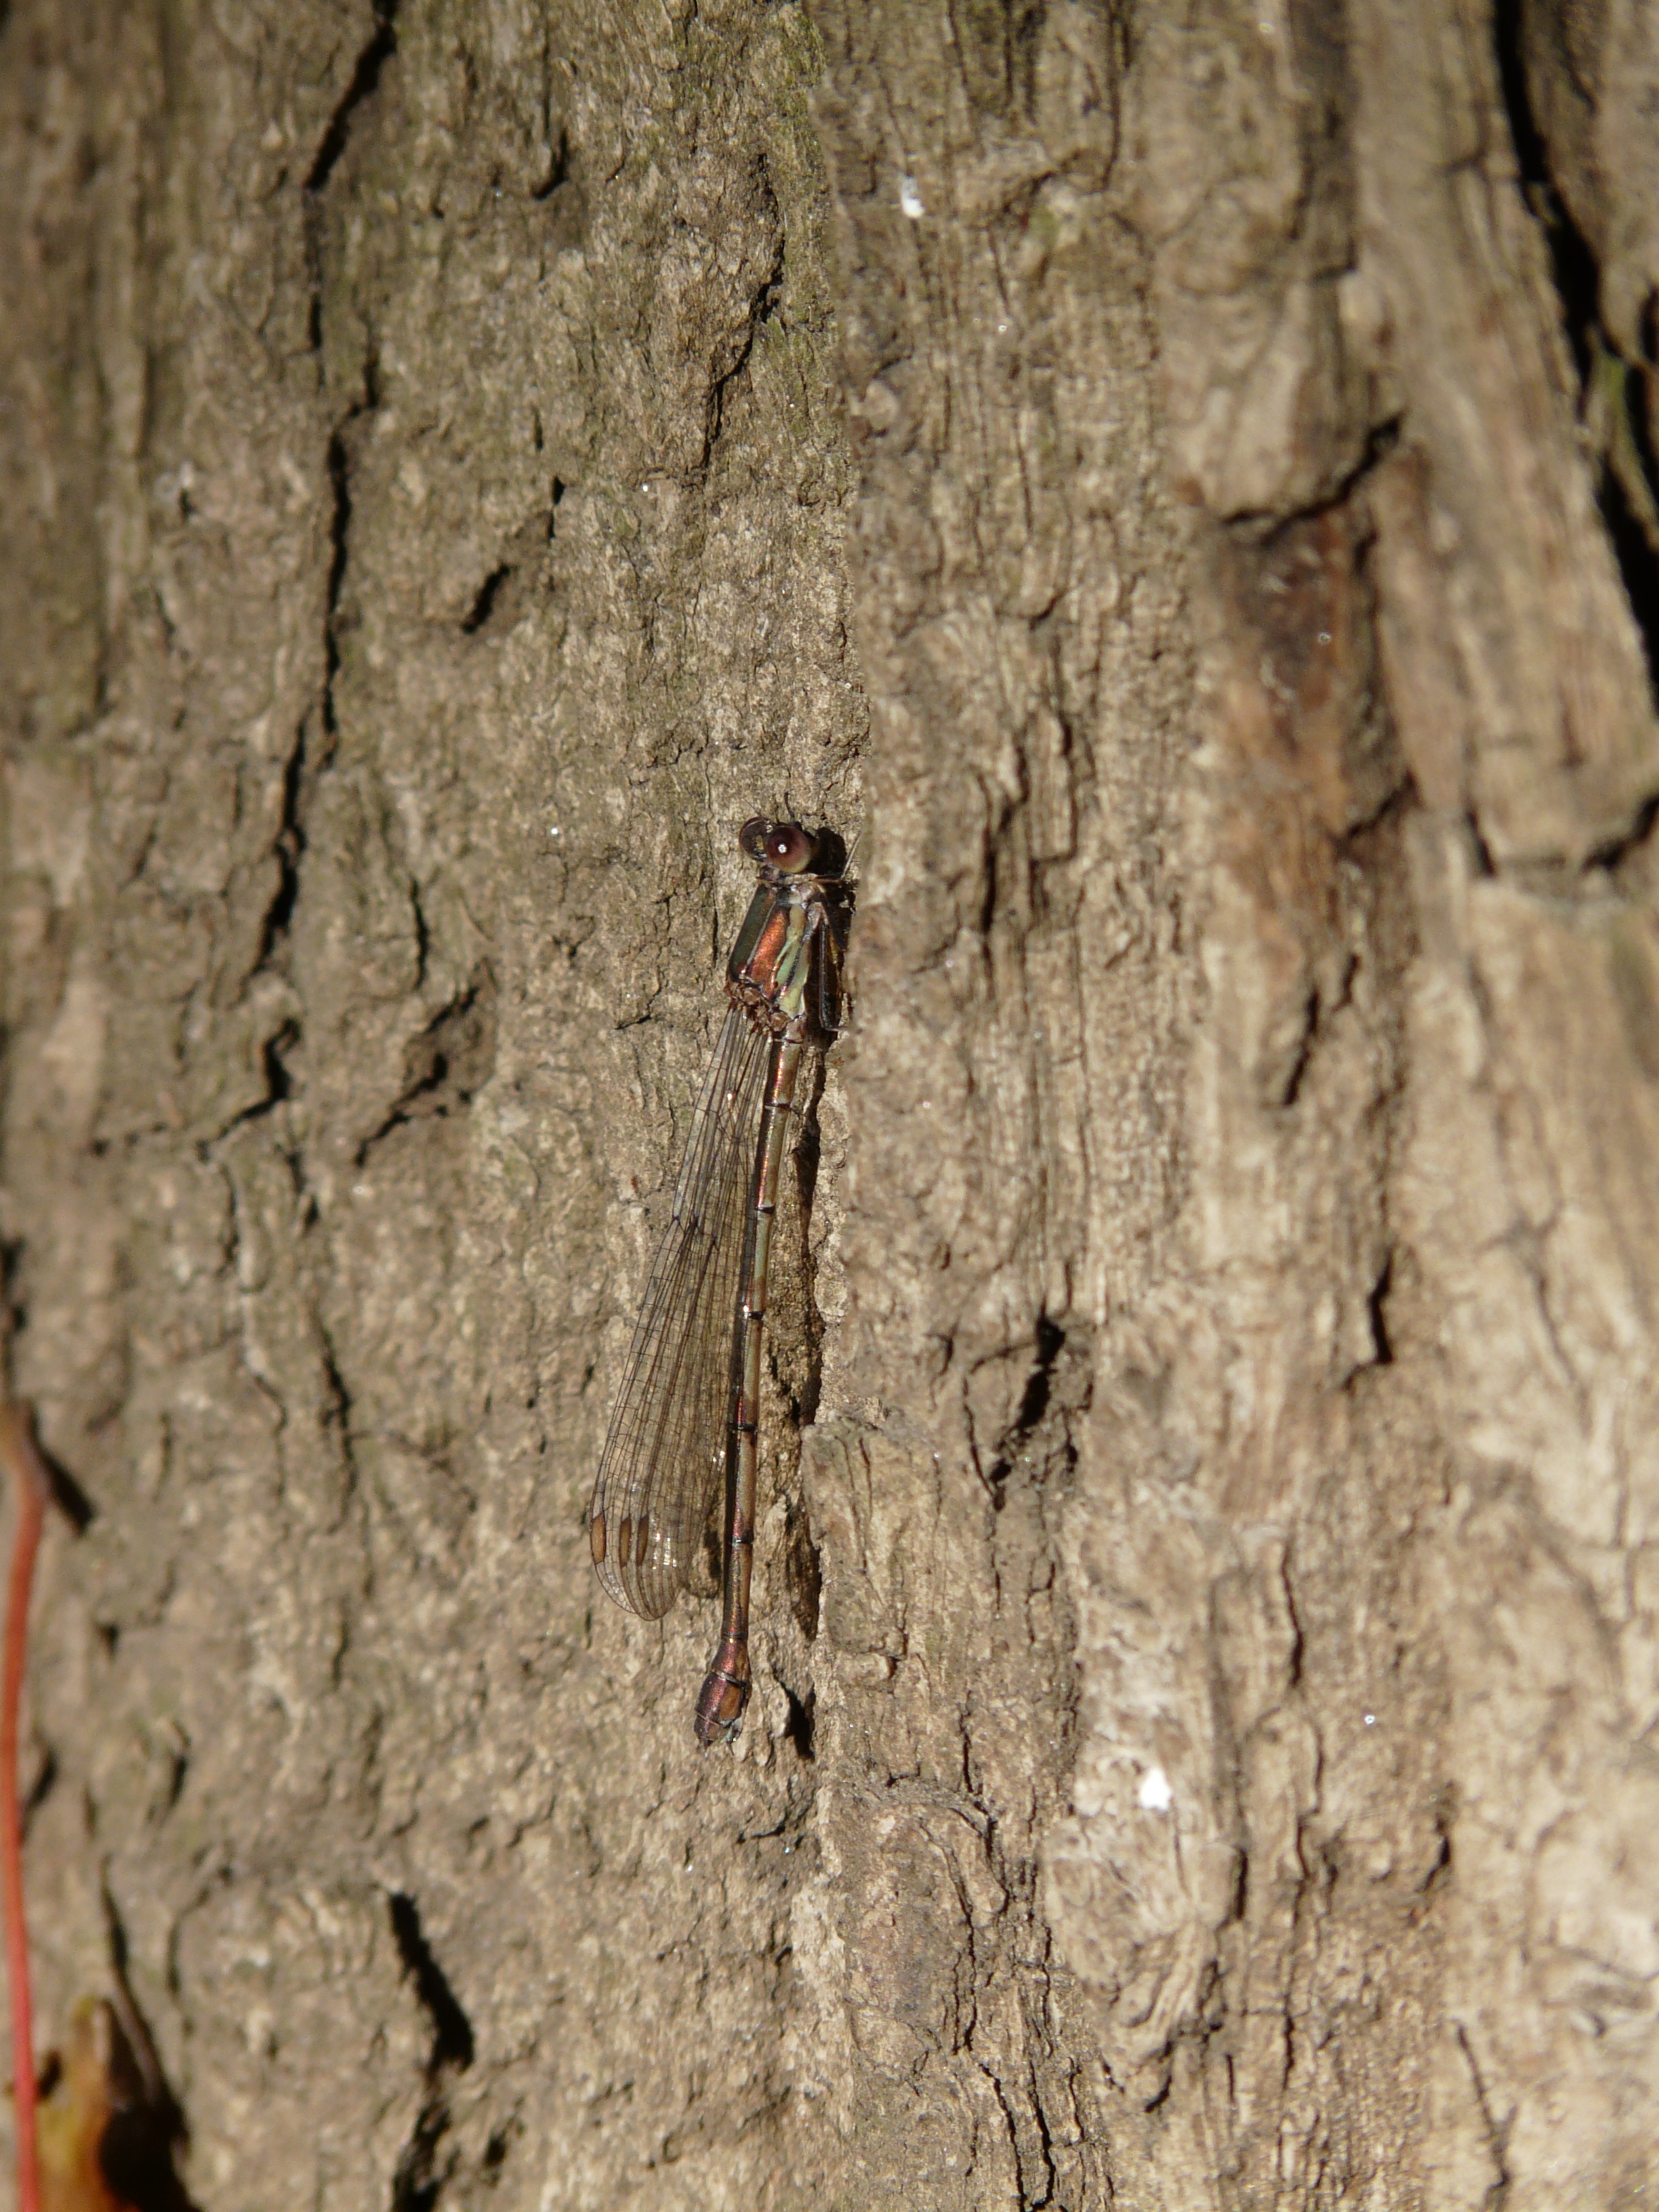
tree, branch, sun, trunk, animal, bark, wildlife, insect, soil, fauna, invertebrate, dragonfly, flight insect, disguised, true bugs, lestes viridis, common weidenjungfer, chalcolestes viridis, great binsenjungfer, small species of dragonfly